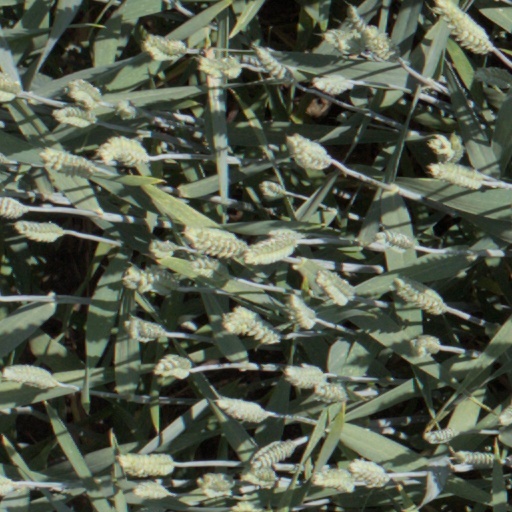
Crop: wheat